12th (Service) Battalion, Suffolk Regiment (East Anglian)

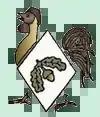
40th Division's formation sign after Bourlon Wood.

On 6 August 1914, less than 48 hours after Britain's declaration of war, Parliament sanctioned an increase of 500,000 men for the Regular British Army, and the newly-appointed Secretary of State for War, Earl Kitchener of Khartoum issued his famous call to arms: 'Your King and Country Need You', urging the first 100,000 volunteers to come forward. This group of six divisions with supporting arms became known as Kitchener's First New Army, or 'K1'. The flood of volunteers overwhelmed the ability of the army to absorb and organise them, and by the time the Fifth New Army (K5) was authorised on 10 December 1914, many of the units were being organised as 'Pals battalions' under the auspices of mayors and corporations of towns up and down the country.